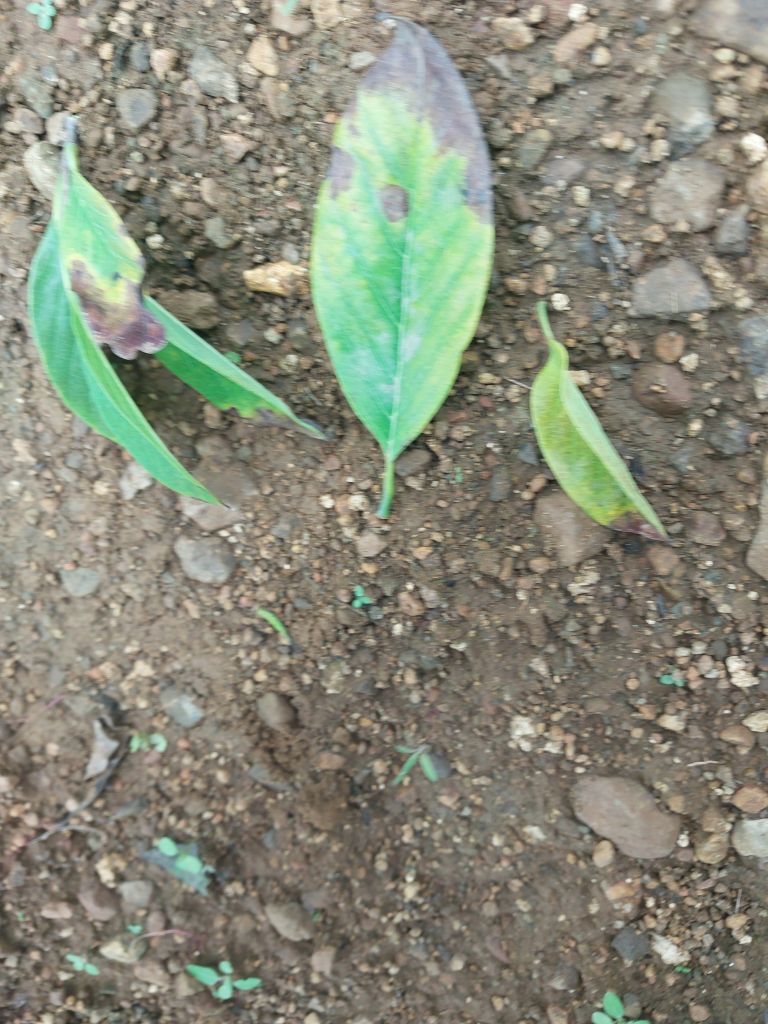
Disease label: Leaf spot on Leaves